Joseph Kinney Mausoleum

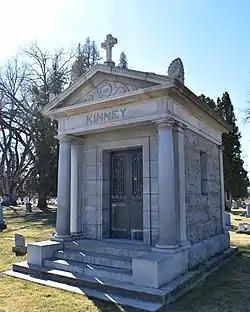
The Joseph Kinney Mausoleum in 2019

The Joseph Kinney Mausoleum at Morris Hill Cemetery in Boise, Idaho, is a Classical Revival entombment designed by Tourtellotte & Co. and constructed in 1905. The structure is made of granite and features a Doric portico with bronze doors below a recessed pediment with a simple stone carving. Corner pilasters frame two side windows. The mausoleum was added to the National Register of Historic Places in 1982.